History of Sydney

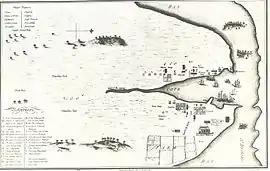
Map of Sydney Cove published 24 July 1789

The first meeting between Aboriginal people and British explorers occurred on 29 April 1770 when Lieutenant James Cook landed at Botany Bay (Kamay) and encountered the Gweagal clan. Two Gweagal men opposed the landing party and in the confrontation one of them was shot and wounded. Cook and his crew stayed at Botany Bay for a week, collecting water, timber, fodder and botanical specimens and exploring the surrounding area. Cook sought to establish relations with the Aboriginal population without success.